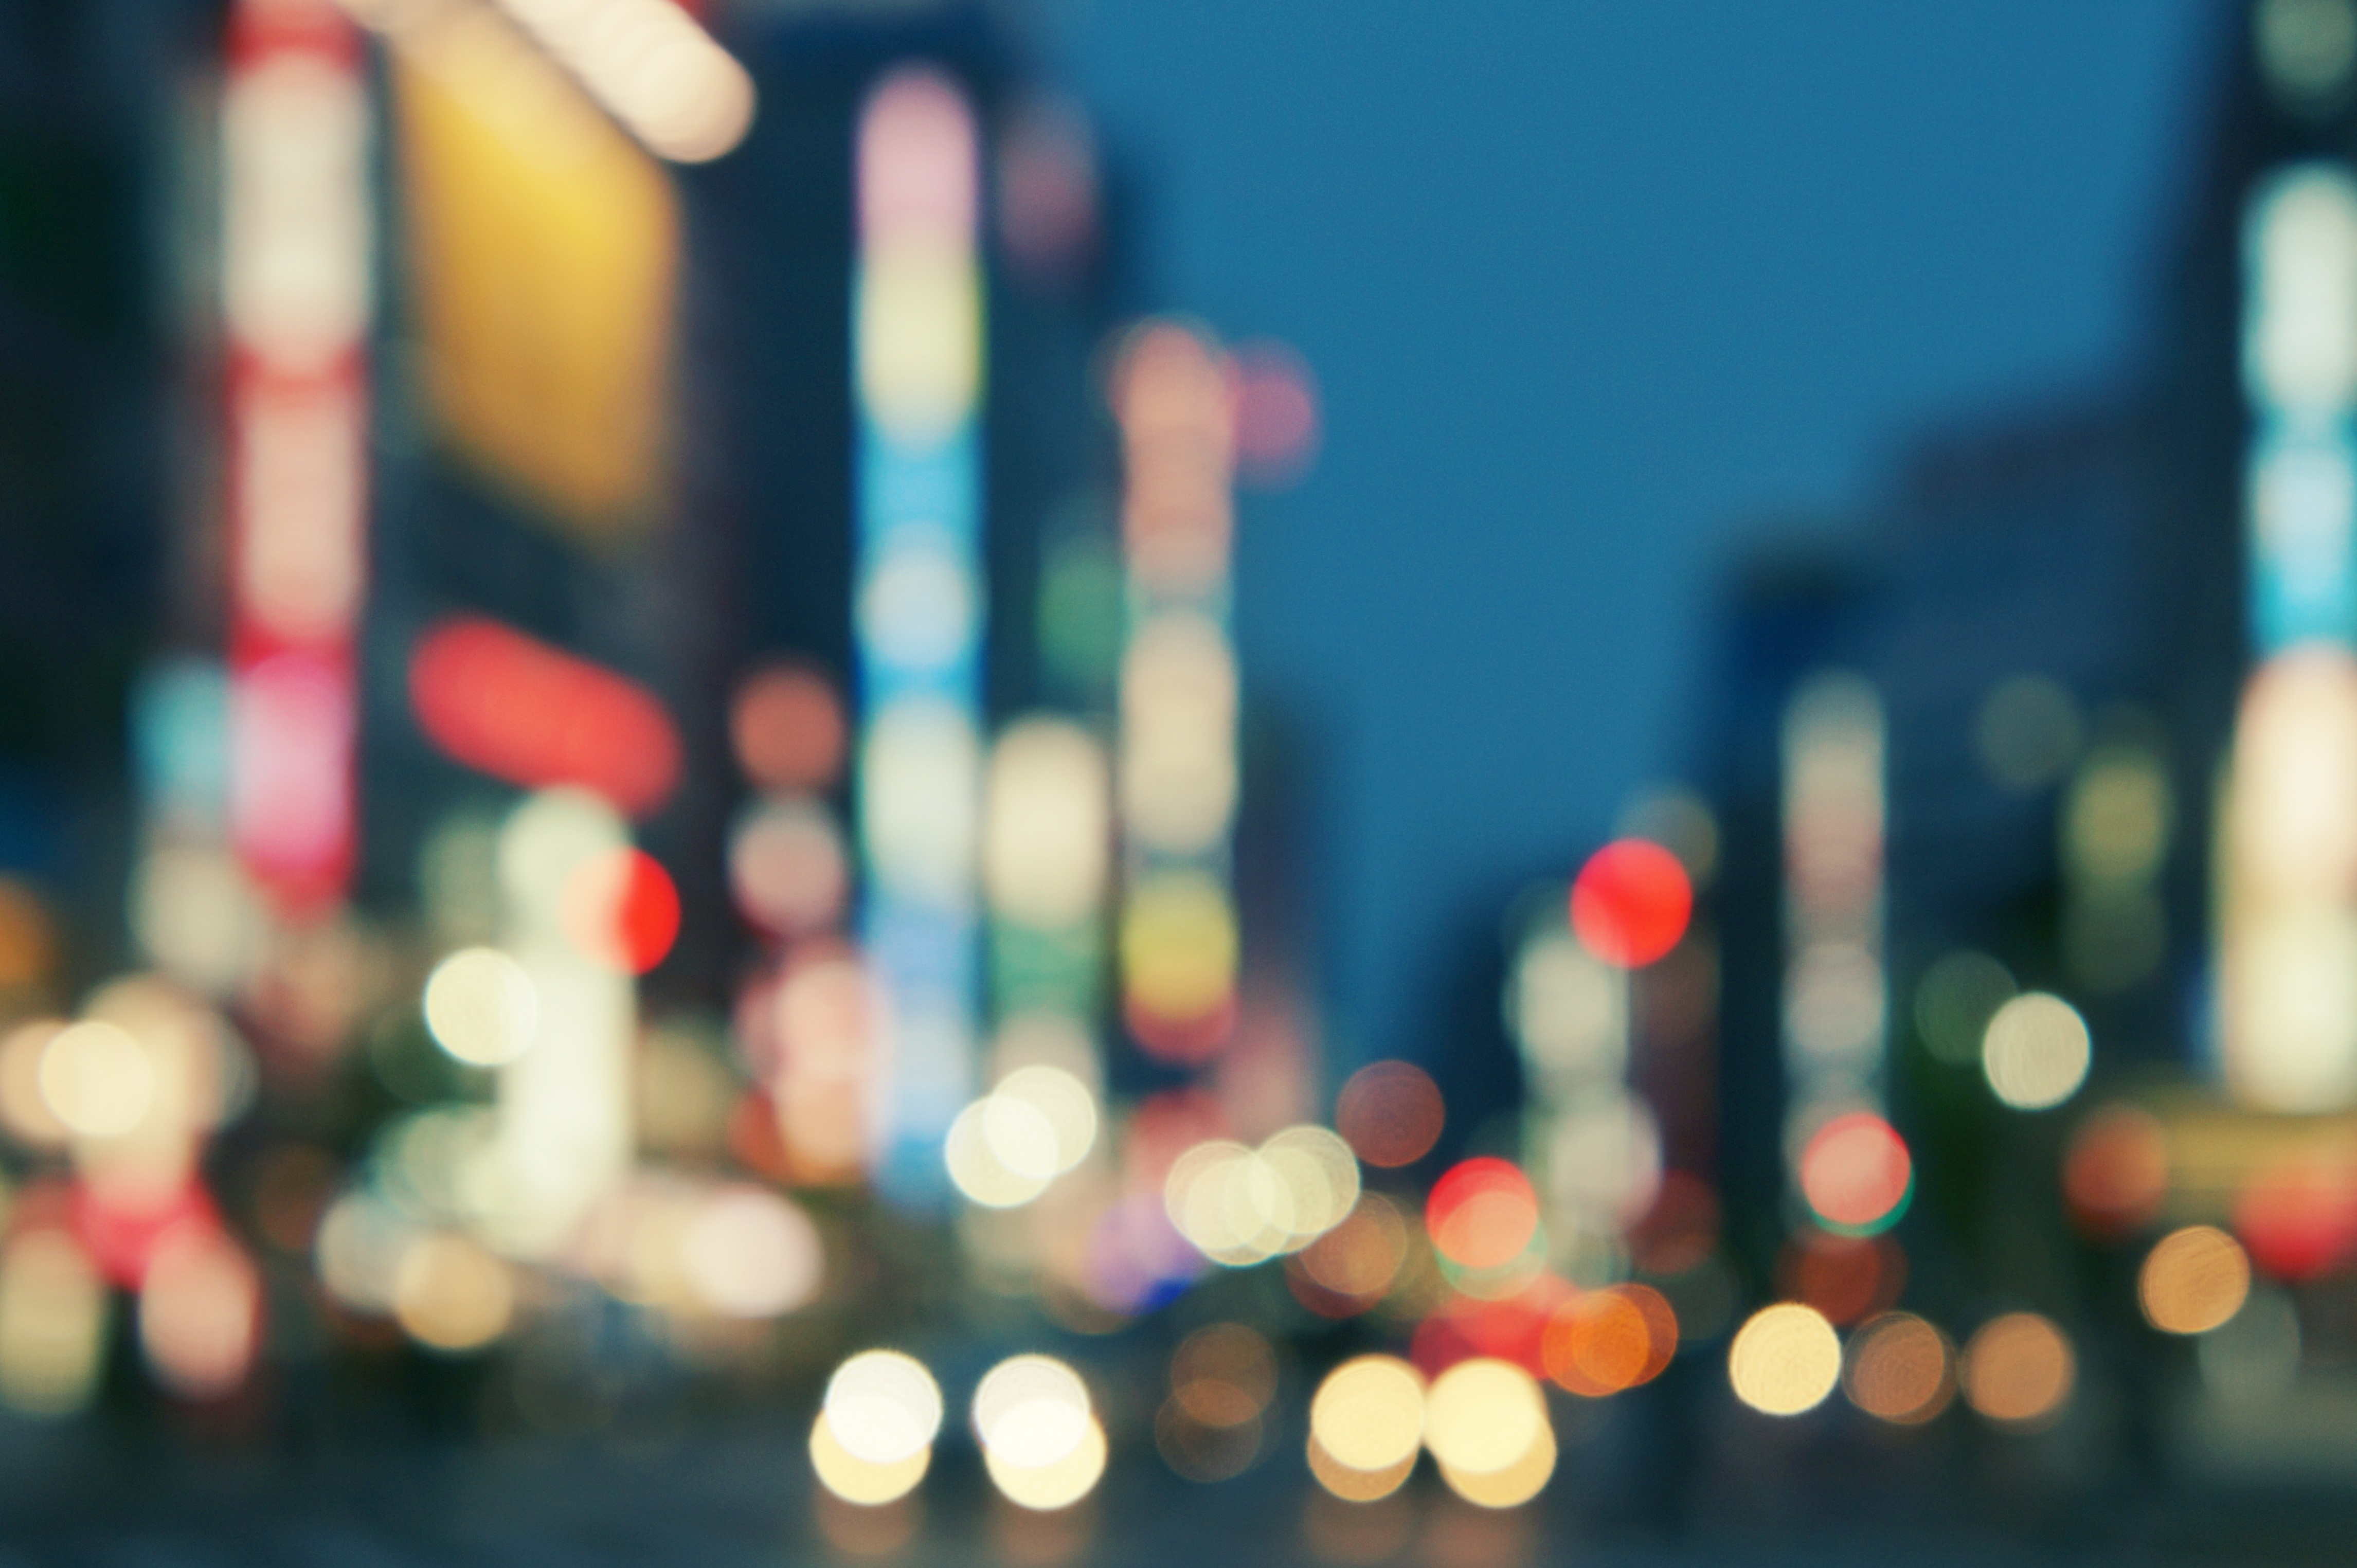
light, bokeh, night, number, reflection, red, colourful, color, blue, colorful, blurred, christmas, lighting, lights, shape, macro photography